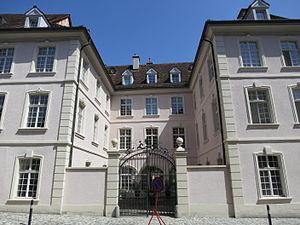
La Marschallhaus, ou Mayenfischhaus, est un bâtiment situé dans le village argovien de Kaiserstuhl, en Suisse.
Cette liste présente les biens culturels d'importance nationale dans le canton d'Argovie. Cette liste correspond à l'édition 2009 de l'Inventaire Suisse des biens culturels d'importance nationale pour le canton d'Argovie. Il est trié par commune et inclus : 175 bâtiments séparés, 11 collections et 56 sites archéologiques.
Jean-Jacques de Mayenfisch, né à Kaiserstuhl le 8 octobre 1726 et mort à Berne le 24 janvier 1802, est un militaire suisse au service de la France.